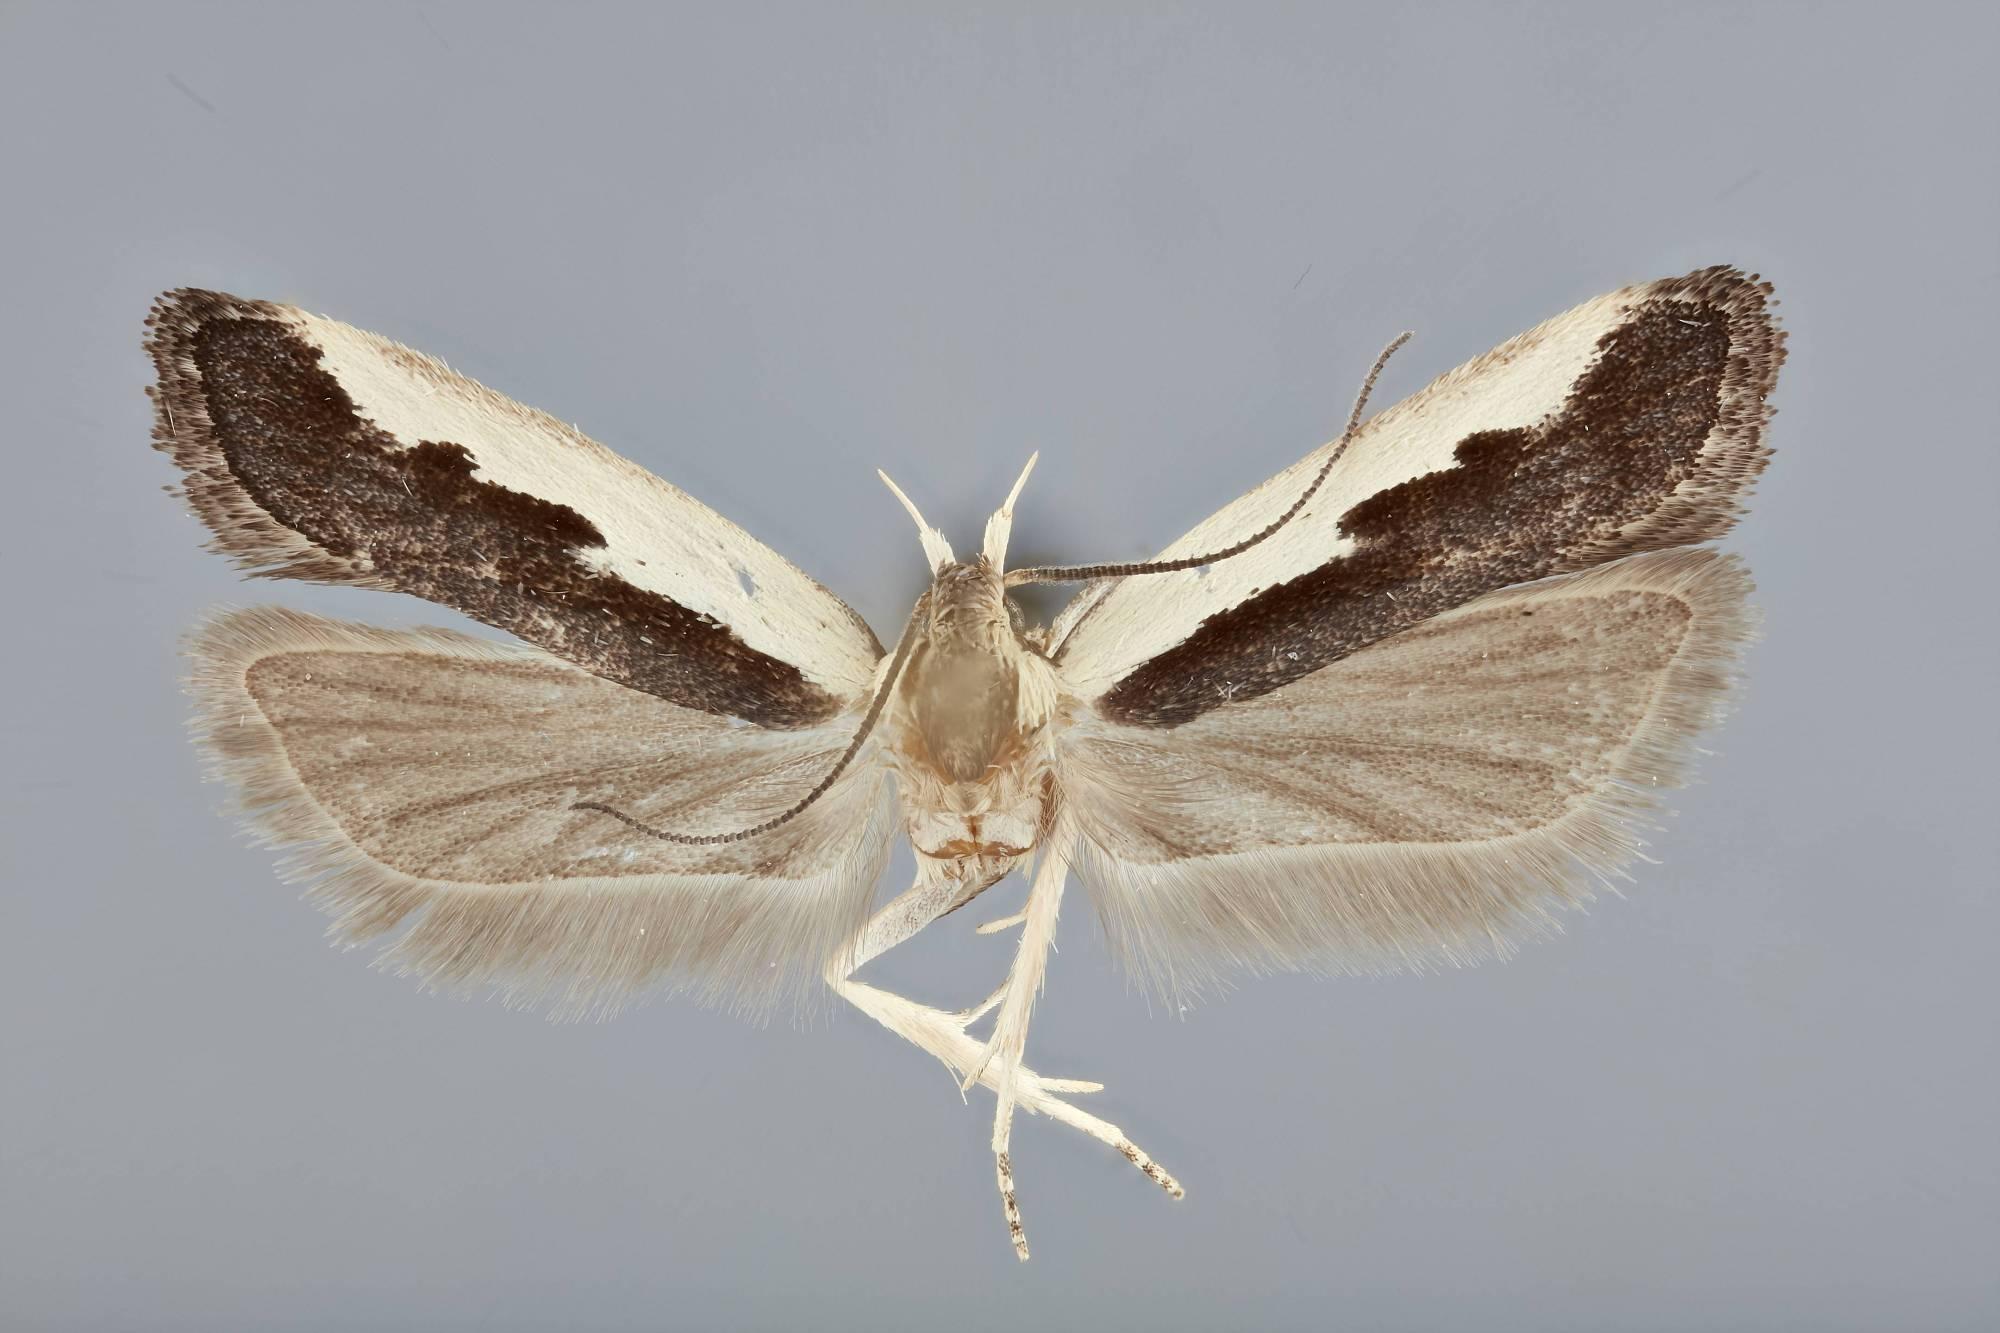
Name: Dichomeris xanthoa
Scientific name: Dichomeris xanthoa Hodges, 1986
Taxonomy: Animalia, Arthropoda, Insecta, Lepidoptera, Glossata, Gelechiidae, Dichomeridinae
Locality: Fort Niobrara National Wildlife Refuge, Cherry, Nebraska, United States
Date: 19 Jun 1983